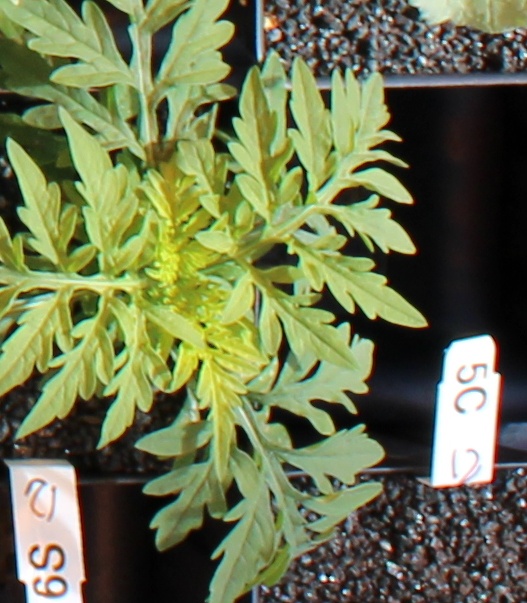
Label: Ragweed